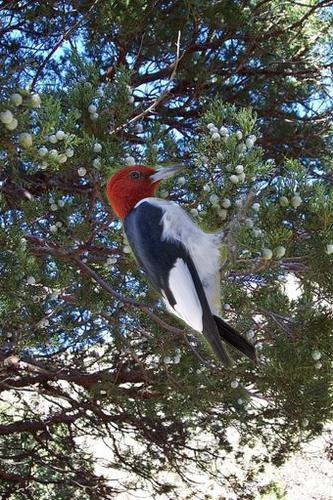
Bird species: Red_headed_Woodpecker
Bird type: landbird
Background: land